Ben-Yehuda Dictionary

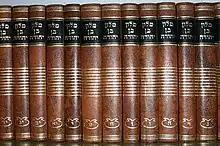
Several volumes of the Ben-Yehuda Dictionary

The Ben-Yehuda Dictionary is a historical Hebrew dictionary. The first volume was published in 1908 by Eliezer Ben-Yehuda, while the last was published long after his death, in 1958 by his wife and his son. An important feature of the dictionary was its inclusion of various new words invented by Ben-Yehuda to describe modern objects which did not yet have words for them.